Magic in Middle-earth

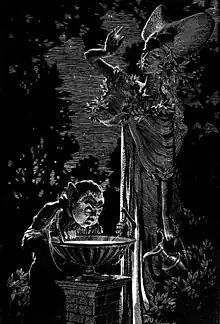
"The magic of Galadriel": A hobbit looking into the Mirror of Galadriel. Scraperboard illustration by Alexander Korotich, 1981

concern of the Elves", as seen both in Rivendell when Frodo listens to the Elves' singing in the Hall of Fire, and even more strongly in Lothlórien: